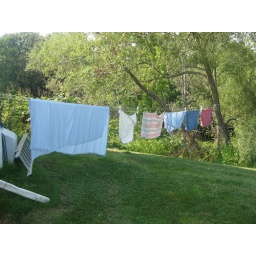
our clothesline. no one ever tells you, &amp;quot;don't hang your clothes beneath trees because birds sit in trees and poop.&amp;quot;